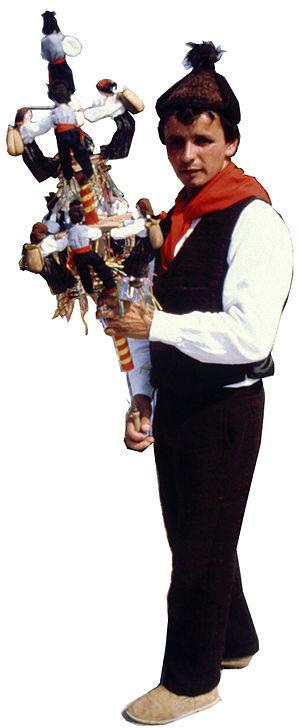
António Xavier Rodrigues Cordeiro : Homme politique, historien, journaliste, poète ultra-romantique, professeur, chroniqueur et écrivain. Fils de Joaquim Nicolau Rodrigues Cordeiro et de D. maria José Xavier da Natividade. António Xavier Rodrigues Cordeiro est considéré comme une figure majeure du mouvement ultra-romantique portugais. Il est le frère de Cândido Joaquim Xavier Cordeiro et le grand-oncle du poète Afonso Lopes Vieira.